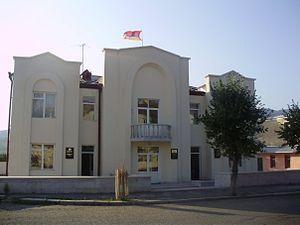
Askeran est la capitale de la région d'Askeran au Haut-Karabagh ou une ville du raion de Khodjaly en Azerbaïdjan. Comprenant également la localité de Kyatuk, elle compte au total 2 100 habitants. Au sud de la ville se trouve la Forteresse d'Askeran.